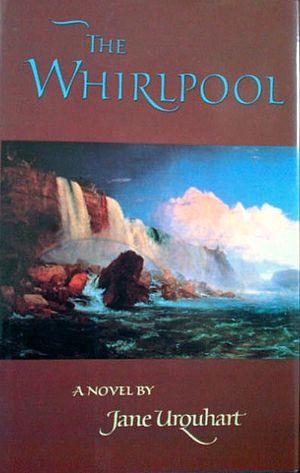
Jane Urquhart, O.C., née Jane Carter en 1949, à Little Long Lac, Ontario, est une poète, romancière et nouvelliste canadienne.